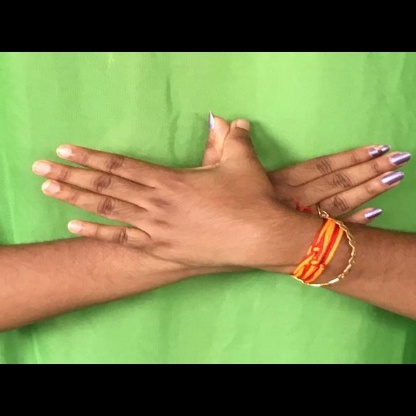
Mudra: Garuda